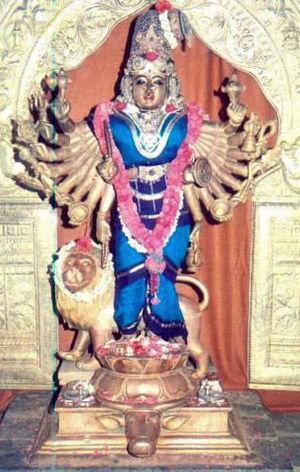
Chandi est une déesse de l'hindouisme, en fait une autre représentation de la déesse plus connue: Durga. Chandi est célèbre car un long poème a été écrit en son honneur après qu'elle a tué un démon à tête de buffle. Ce livre dénommé Markandeya Purana est scandé tous les jours dans les temples dédiés à la forme primitive de la divinité.